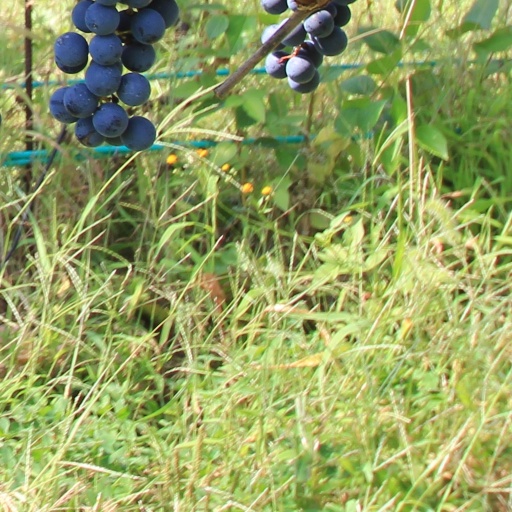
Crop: grape